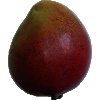
Label: Mango Red 1